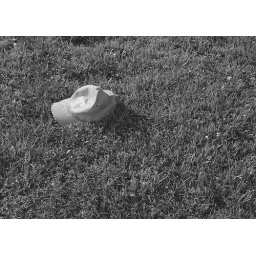
An abandoned hat at a field near my home